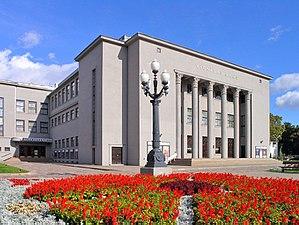
Daugavpils est la deuxième ville en population de la Lettonie. C'est l'une des neuf grandes villes de Lettonie ayant un statut particulier de lielpilseta. C'est également le chef-lieu de la province orientale de Latgale. La ville se trouve dans le Sud-Est de la Lettonie, sur les deux berges du fleuve Daugava. Elle est très proche des frontières lituanienne, biélorusse et russe. La langue officielle est le letton, mais la langue de communication majoritaire entre les différentes communautés reste le russe. Une grande partie de la population parle également le latgalien.
Le théâtre de Daugavpils est un théâtre professionnel en Lettonie fondé en 1996 par le metteur en scène Valentīns Maculevičs. La compagnie actuelle occupe les locaux dans la maison du peuple Vienības nams où depuis 1938 se produisaient d'autres troupes théâtrales, alors que l'histoire du théâtre de la ville commence au XIXᵉ siècle. Le bâtiment se situe au numéro 22a, rue Rīgas, à Daugavpils. Le théâtre compte les acteurs lettons et russes, on trouve au programme les spectacles en ces deux langues. Parfois les représentations s'y déroulent en latgalien. Le théâtre propose les spectacles pour un large public et aussi les spectacles pour enfants. En 2002, Harijs Petrockis y a monté un opéra-rock Čigāns sapnī d'après le poème de Māris Čaklais.